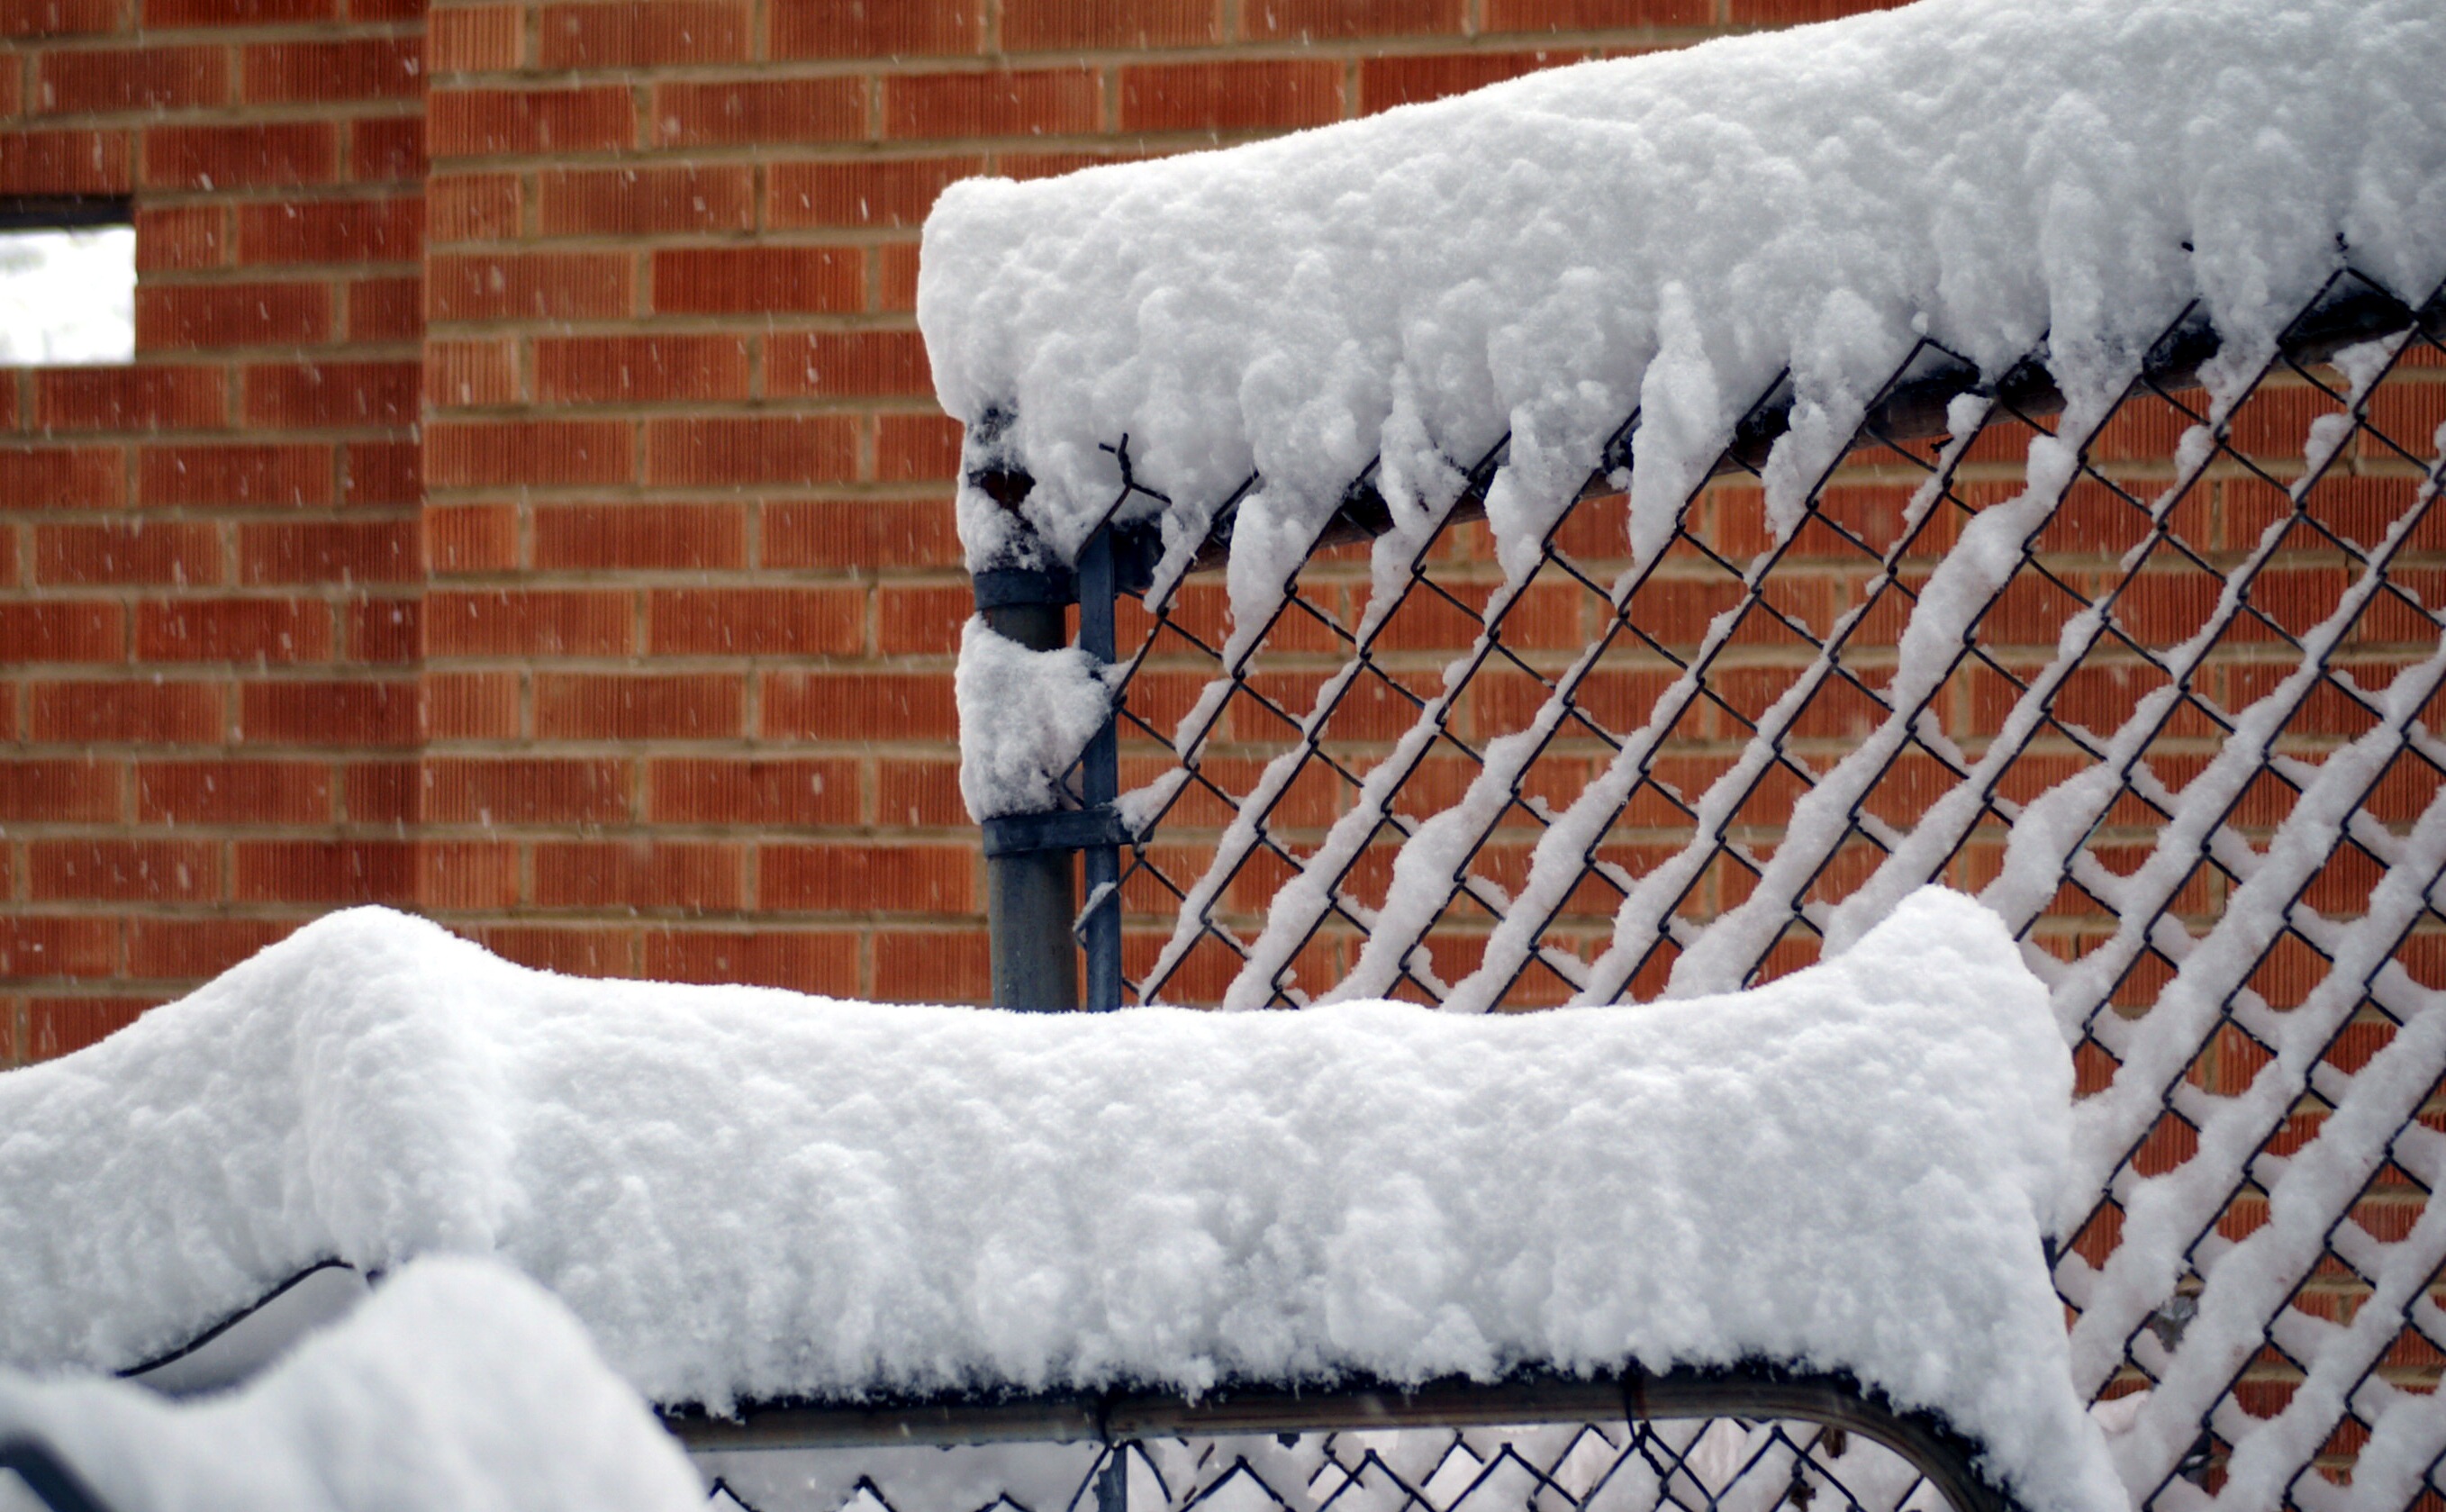
snow, winter, white, texture, urban, weather, furniture, pillow, material, product, textile, outdoors, bed